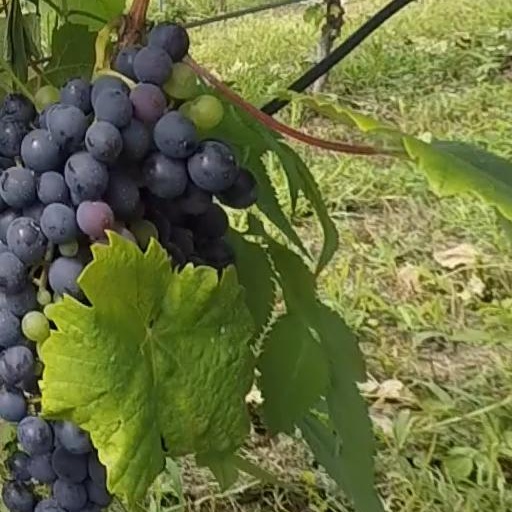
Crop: grape